Maria Bakalova

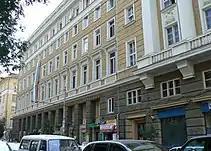
A photograph of The National Academy for Theatre and Film Arts

Bakalova later moved to Sofia where she majored in drama at the National Academy for Theatre and Film Arts. As a student, she appeared in various stage productions, including "Les Liaisons dangereuses", "Sexual Perversity in Chicago", "Kennedy's Children" and "The Trial". Bakalova made her on-screen debut playing a supporting part in the 2017 comedy-drama film "XIIa". In the same year, she made her first headlining appearance in "Transgression", where she played Yana, a young girl who has an unusual relationship with an aging rock musician. She secured the role after a classmate of hers signed her up for a blind audition during her first year at university. The film was screened at several film festivals in Europe and North America, before being released through HBO Max in 2021. In 2018, Bakalova won the award for Best Actress at Toronto's Alternative Film Festival for her performance.